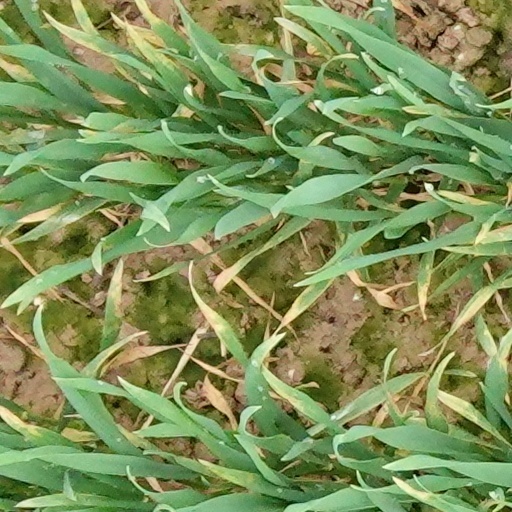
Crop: wheat